Entertainment

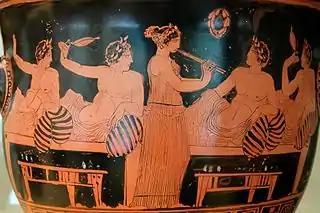
Banqueters playing Kottabos and girl playing the aulos, Greece. Banqueting and music have continued to be two important entertainments since ancient times.

Entertainment is a form of activity that holds the attention and interest of an audience or gives pleasure and delight. It can be an idea or a task, but it is more likely to be one of the activities or events that have developed over thousands of years specifically for the purpose of keeping an audience's attention.